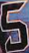
Number: 5